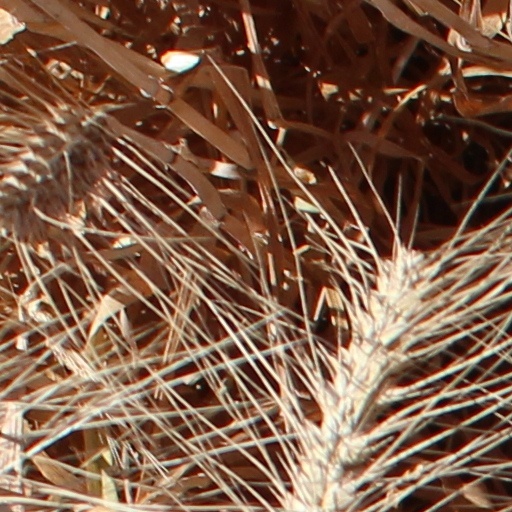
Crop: wheat